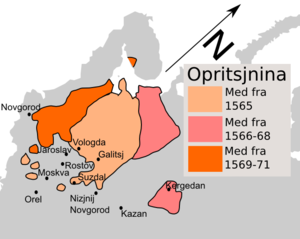
Opritsjnina
Området, som opritjninaen beherskede, udvidedes løbende i perioden 1565-72
Opritjnina henviser til den tid i Ruslands historie mellem 1565 og 1572, da zar Ivan den Grusommes indenrigspolitik prægedes af politisk repression af Zar-ruslands befolkning.